Oblique subduction

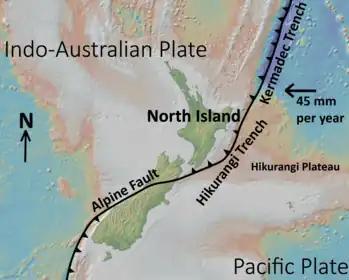
Tectonic setting of North Island oblique subduction zone. It was formed by the collision of the Pacific Plate and the Indo-Australian Plate. The convergence rate is about 45 mm per year. Figure made with GeoMapApp (www.geomapapp.org) (Ryan et al., 2009).

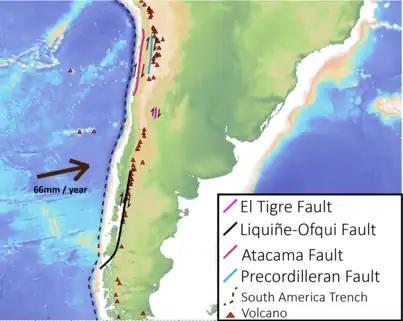
Locations of four major trench parallel strike slip fault in South America. Adapted from Hoffmann-Rothe et al., 2006. Figure made with GeoMapApp (www.geomapapp.org) (Ryan et al., 2009).

Oblique subduction has led to rotation of microblocks about nearby poles of rotation (See also: Euler poles) in some oblique subduction zones. In these regions, the trench parallel strike slip fault systems are less prominent. This is because a portion of the trench parallel component is accommodated by the microblock rotation.